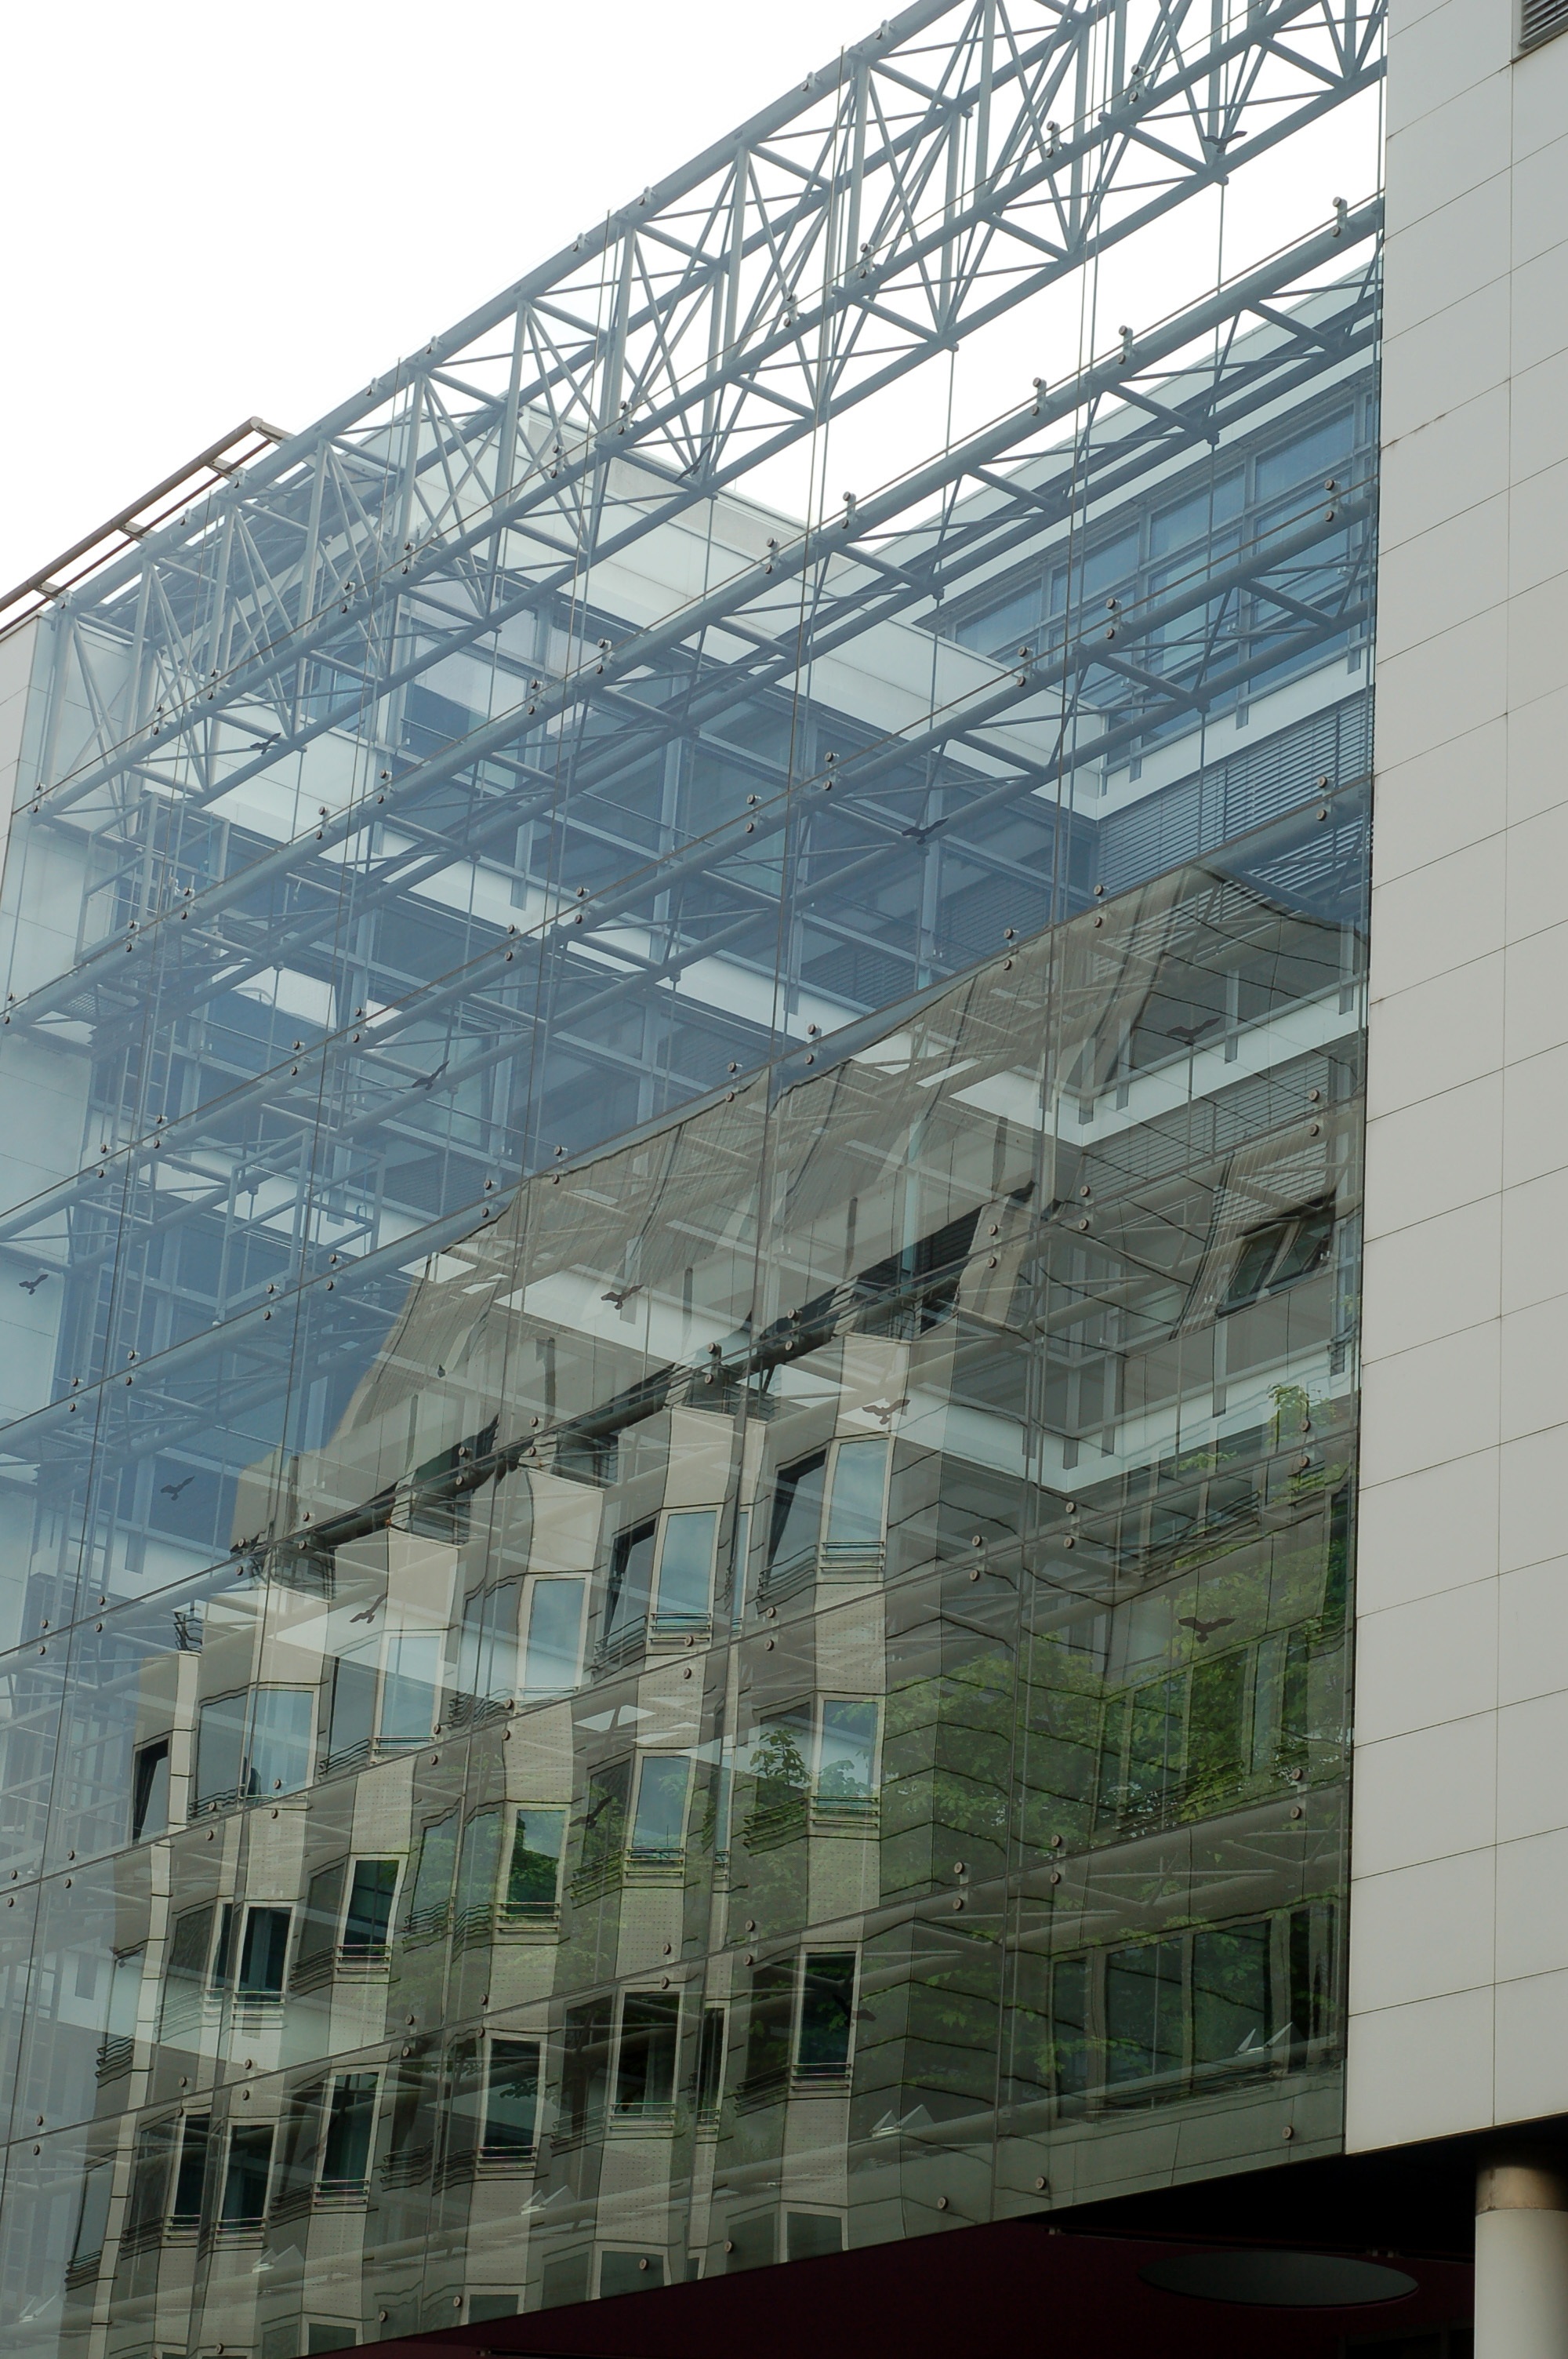
architecture, structure, glass, view, building, city, skyscraper, reflection, facade, professional, stadium, tower block, headquarters, city center